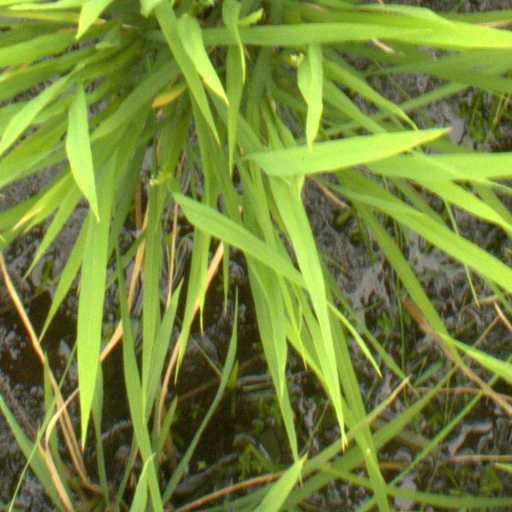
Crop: rice